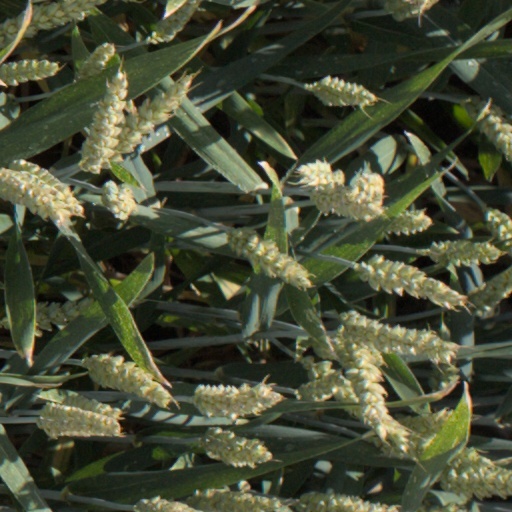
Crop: wheat